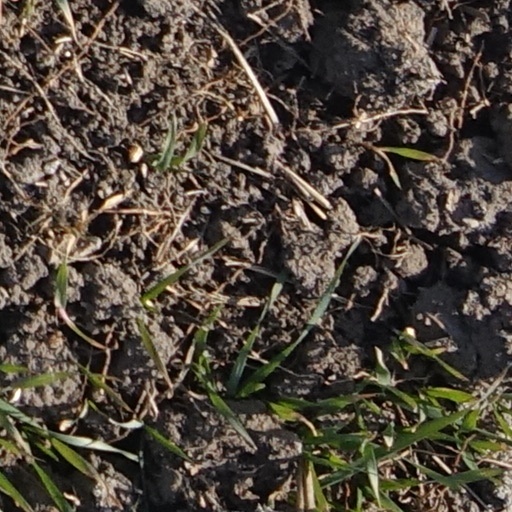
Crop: wheat